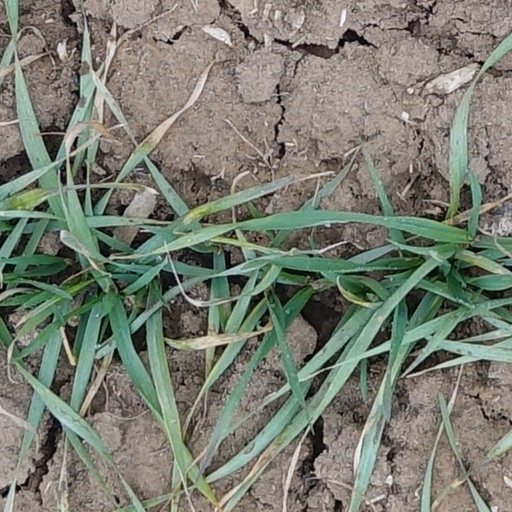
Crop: wheat